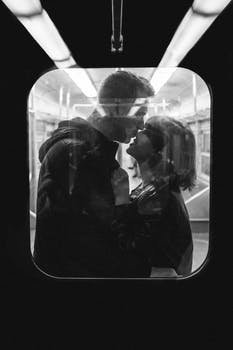
Label: No Watermark